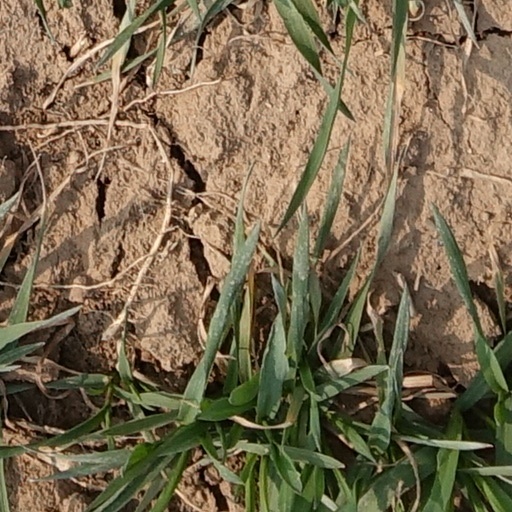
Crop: wheat